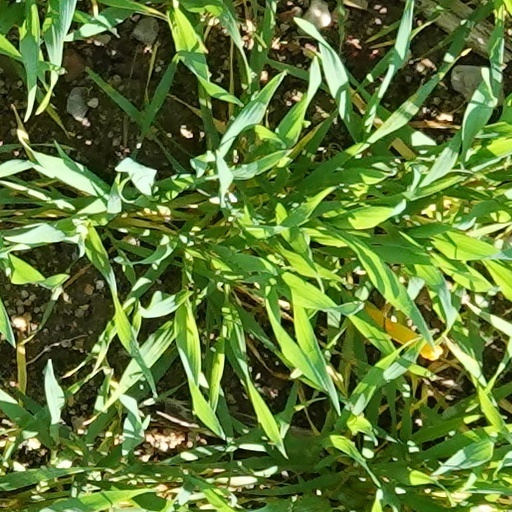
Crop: wheat